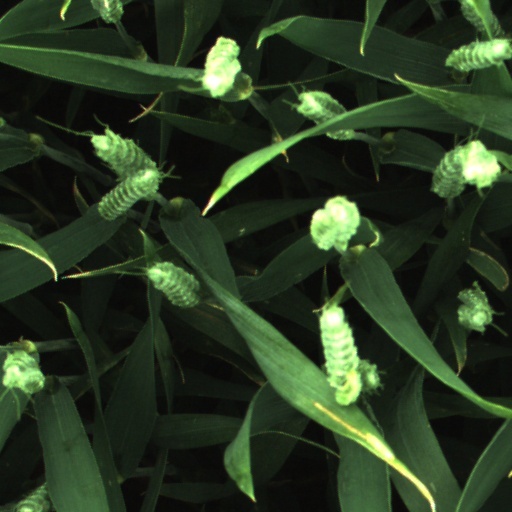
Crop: wheat